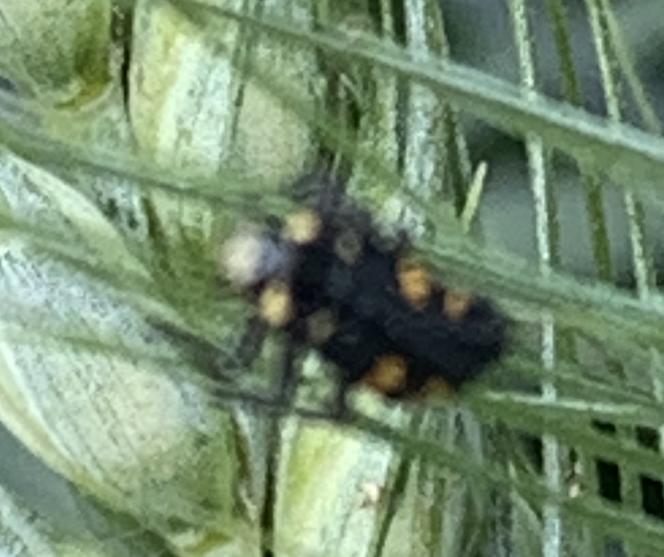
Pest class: predators